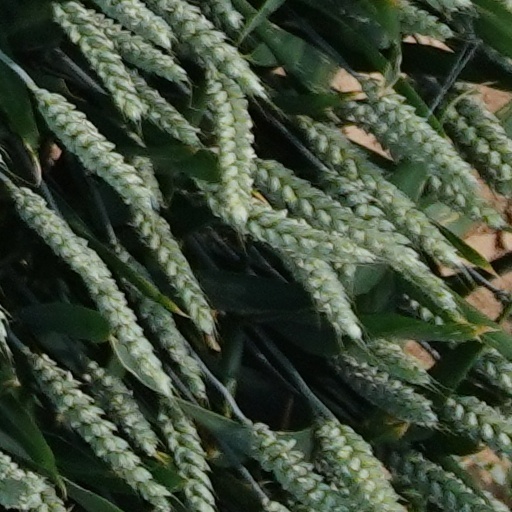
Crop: wheat